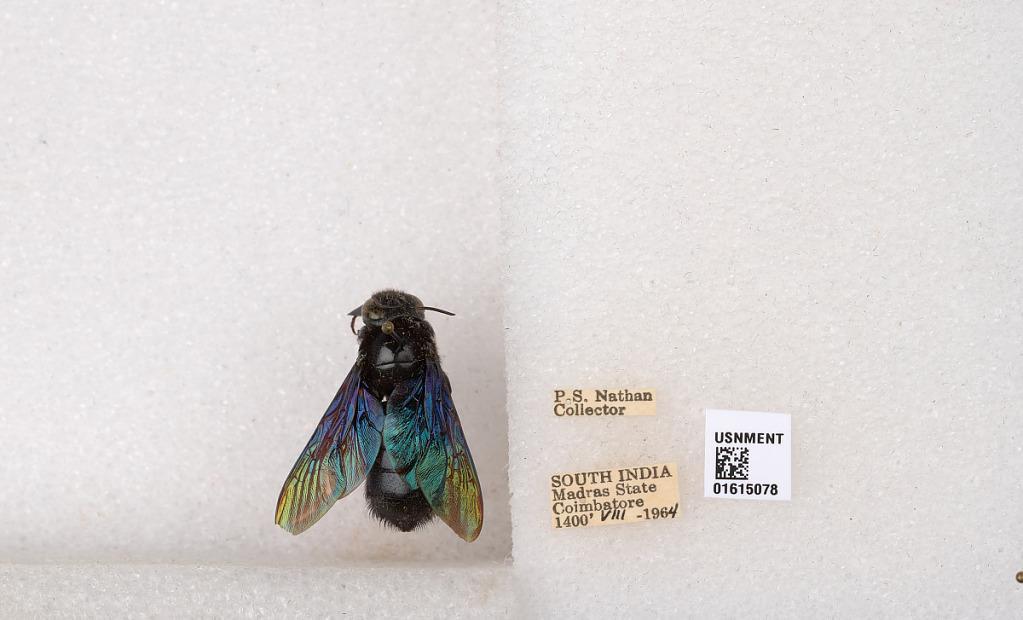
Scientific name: Xylocopa (Biluna) auripennis auripennis Lepeletier
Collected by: P. Nathan
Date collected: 1964-8-1
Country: India
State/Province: Tamil Nadu
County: Coimbatore
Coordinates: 10.9955, 76.9034